Alf Collett

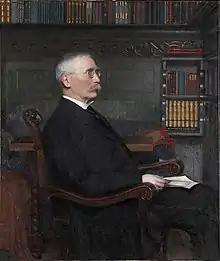
Painting of Alf Collett by Asta Nørregaard from 1915

Alf Collett (8 August 1844 – 12 June 1919) was a Norwegian writer and historian.